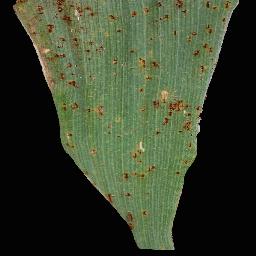
Label: Corn_(Maize)___Common_Rust